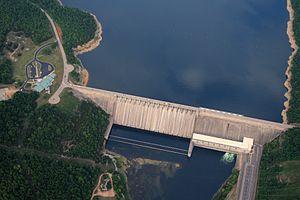
Le barrage de Bull Shoals est un barrage poids installé sur la White river dans le Nord de l'Arkansas aux États-Unis. Le barrage est situé à la frontière entre les comtés de Marionet et de Baxter, et forme le Lac Bull Shoals, qui s'étend largement au nord ouest du Missouri. Son objectif principal est la production d'hydro-électricité et la prévention des inondations.